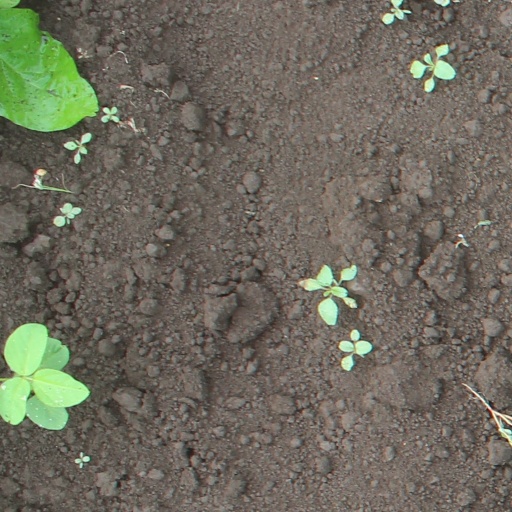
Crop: soybean